Moribana

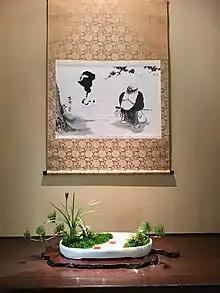
Landscape "moribana" arrangement by the Ohara-ryū in a "tokonoma" alcove in front of a scroll painting ("kakemono")

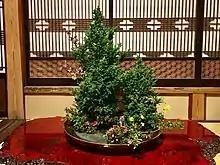
Landscape "moribana" of the Saga Go-ryū

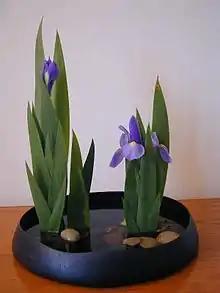
Upright "moribana" with iris, evoking a water landscape

Moribana (盛り花, 盛花) is one of the expressions of Japanese flower arrangement "Ikebana". The word "Moribana" means "full bloom flowers".